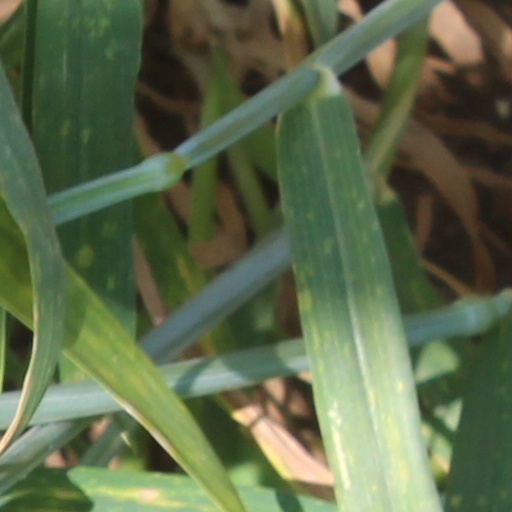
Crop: wheat